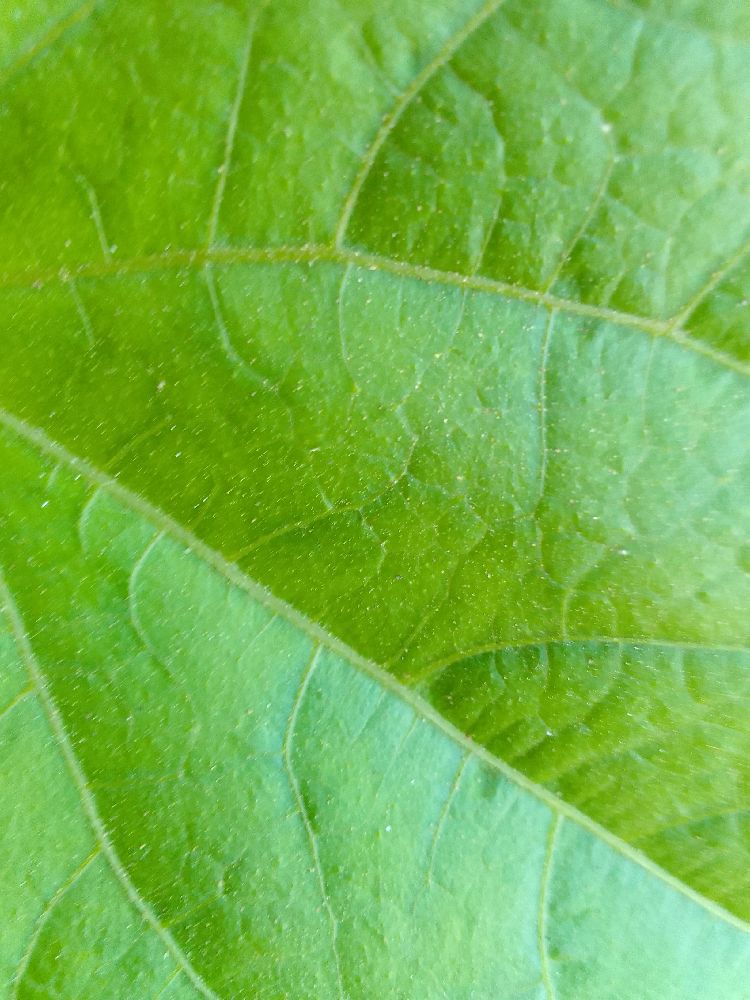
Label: healthy